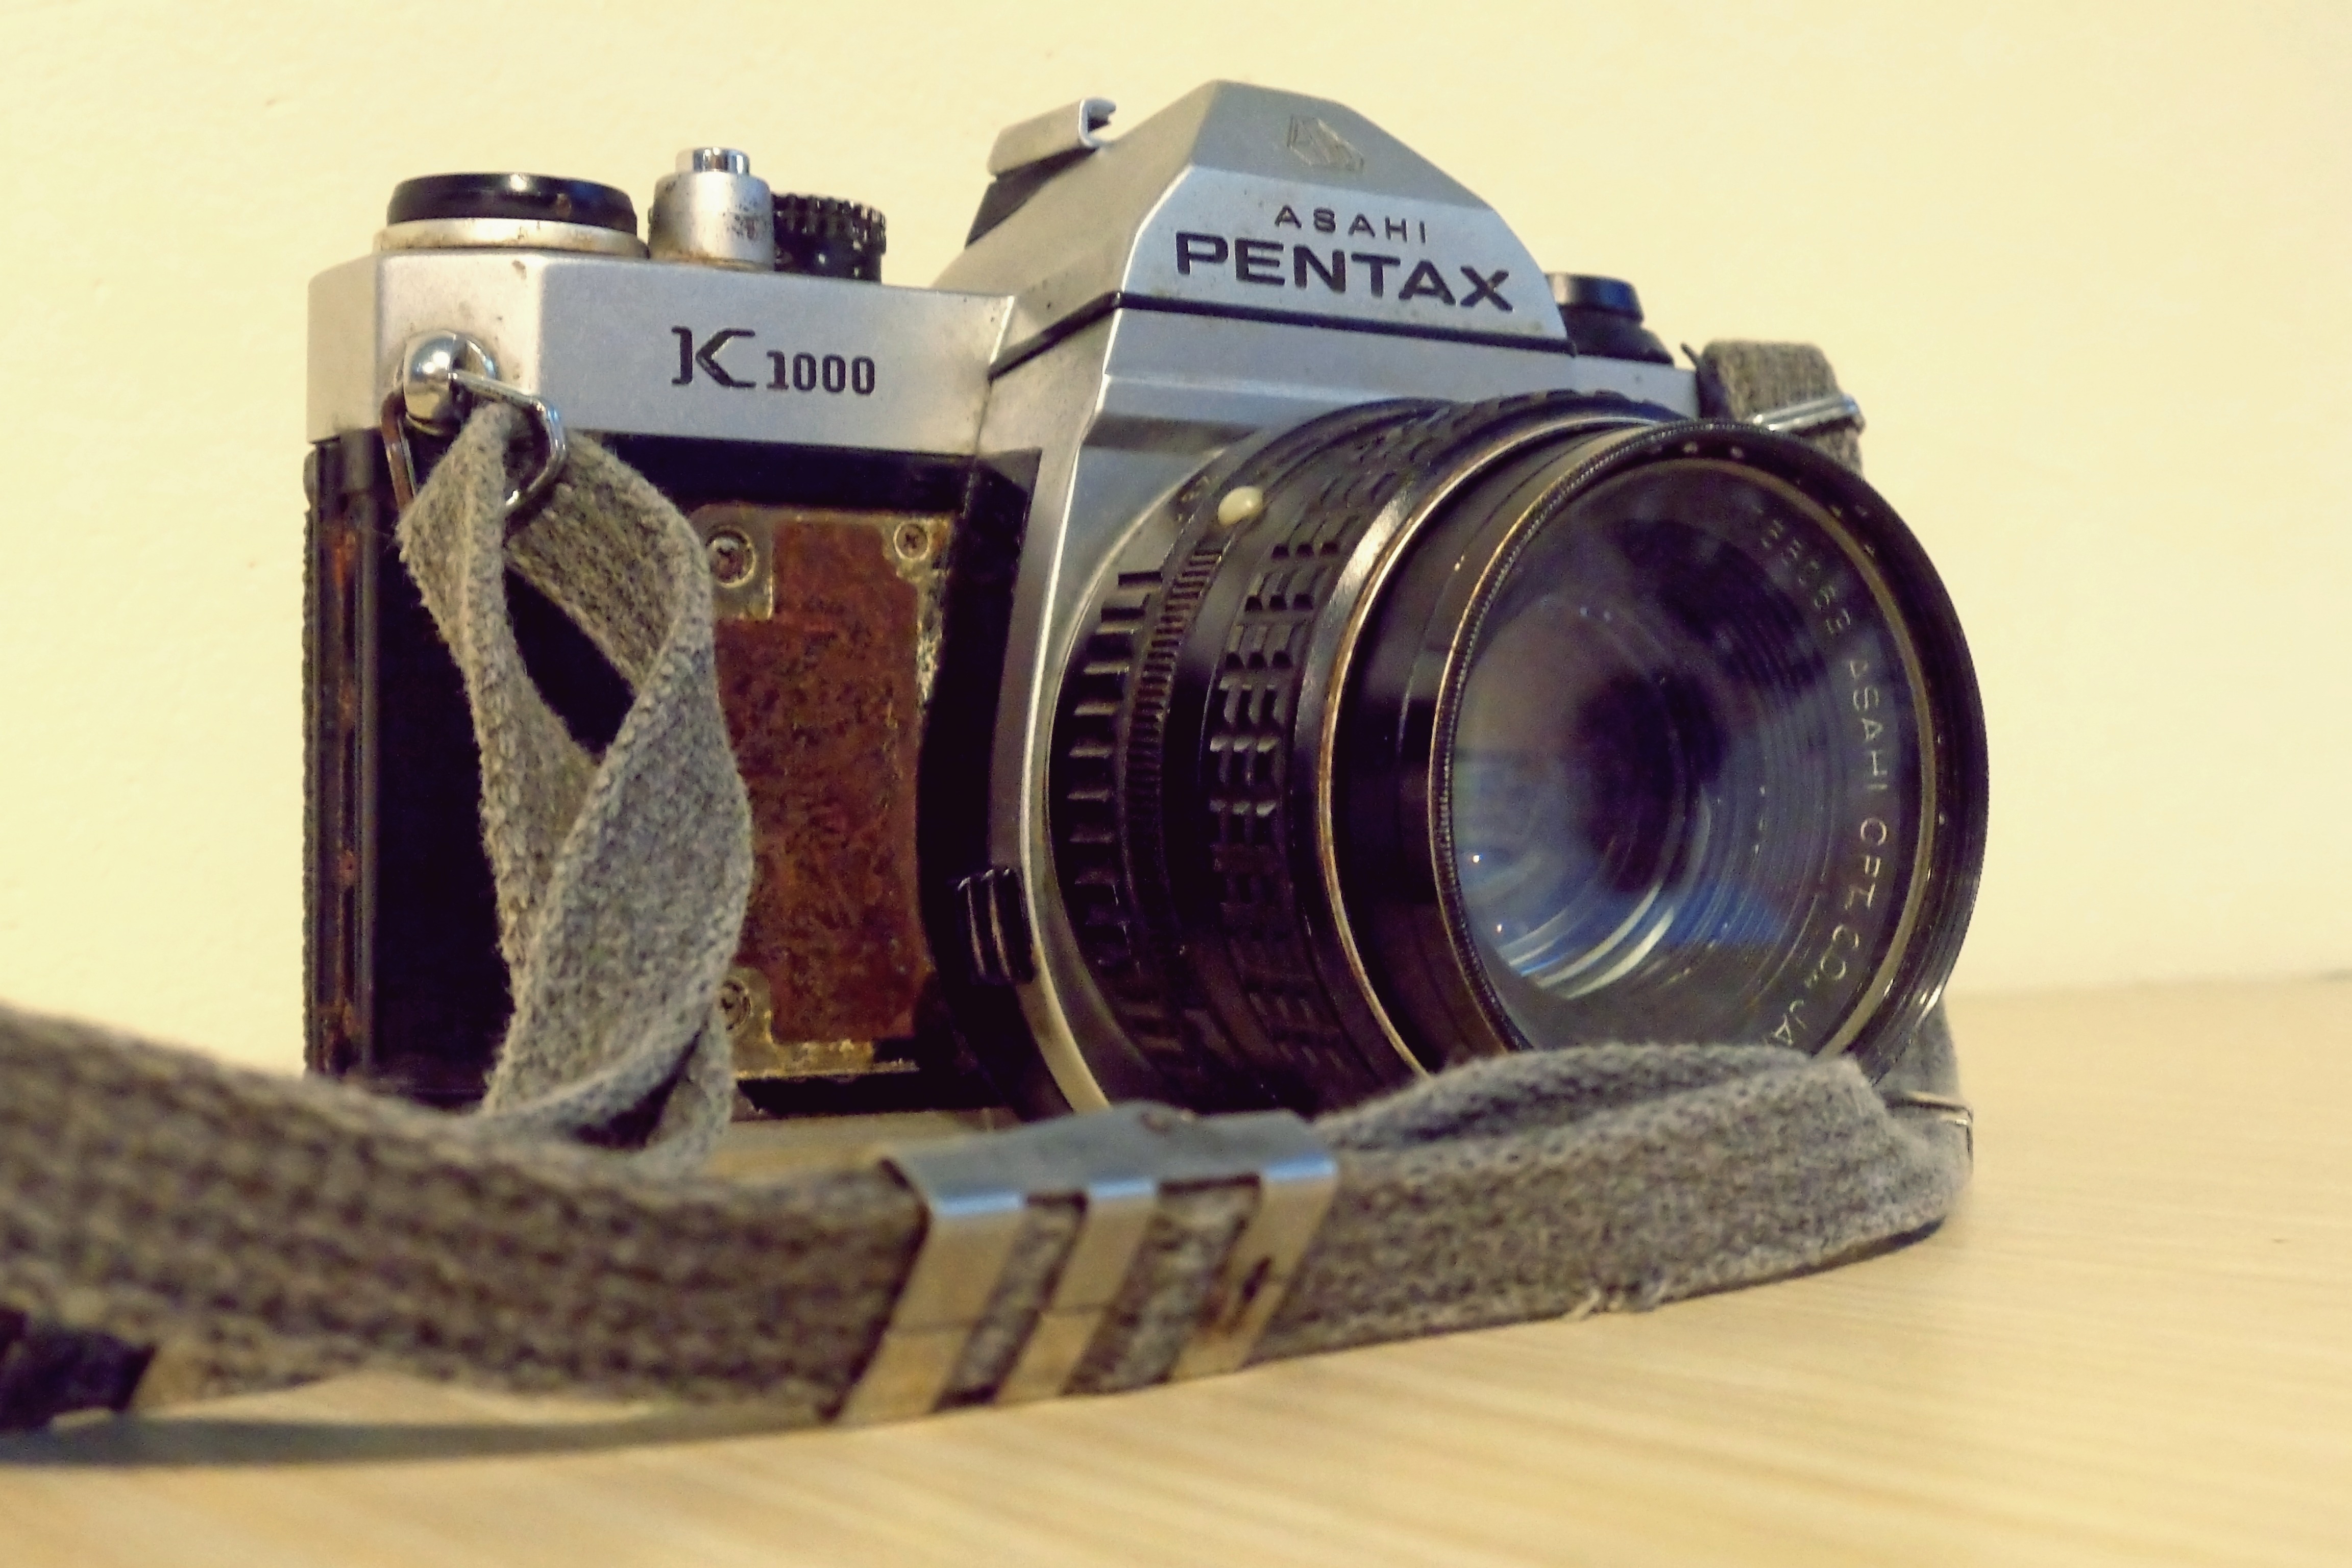
camera, photography, retro, analog, product, digital camera, pentax, camera lens, single lens reflex camera, cameras optics, asahi pentax k1000